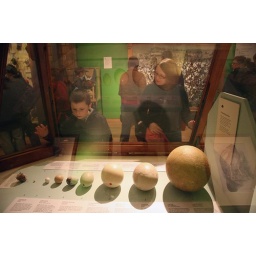
Giant bird eggs (the one on the right is an extinct elephant bird) at the Natural History Museum in London.